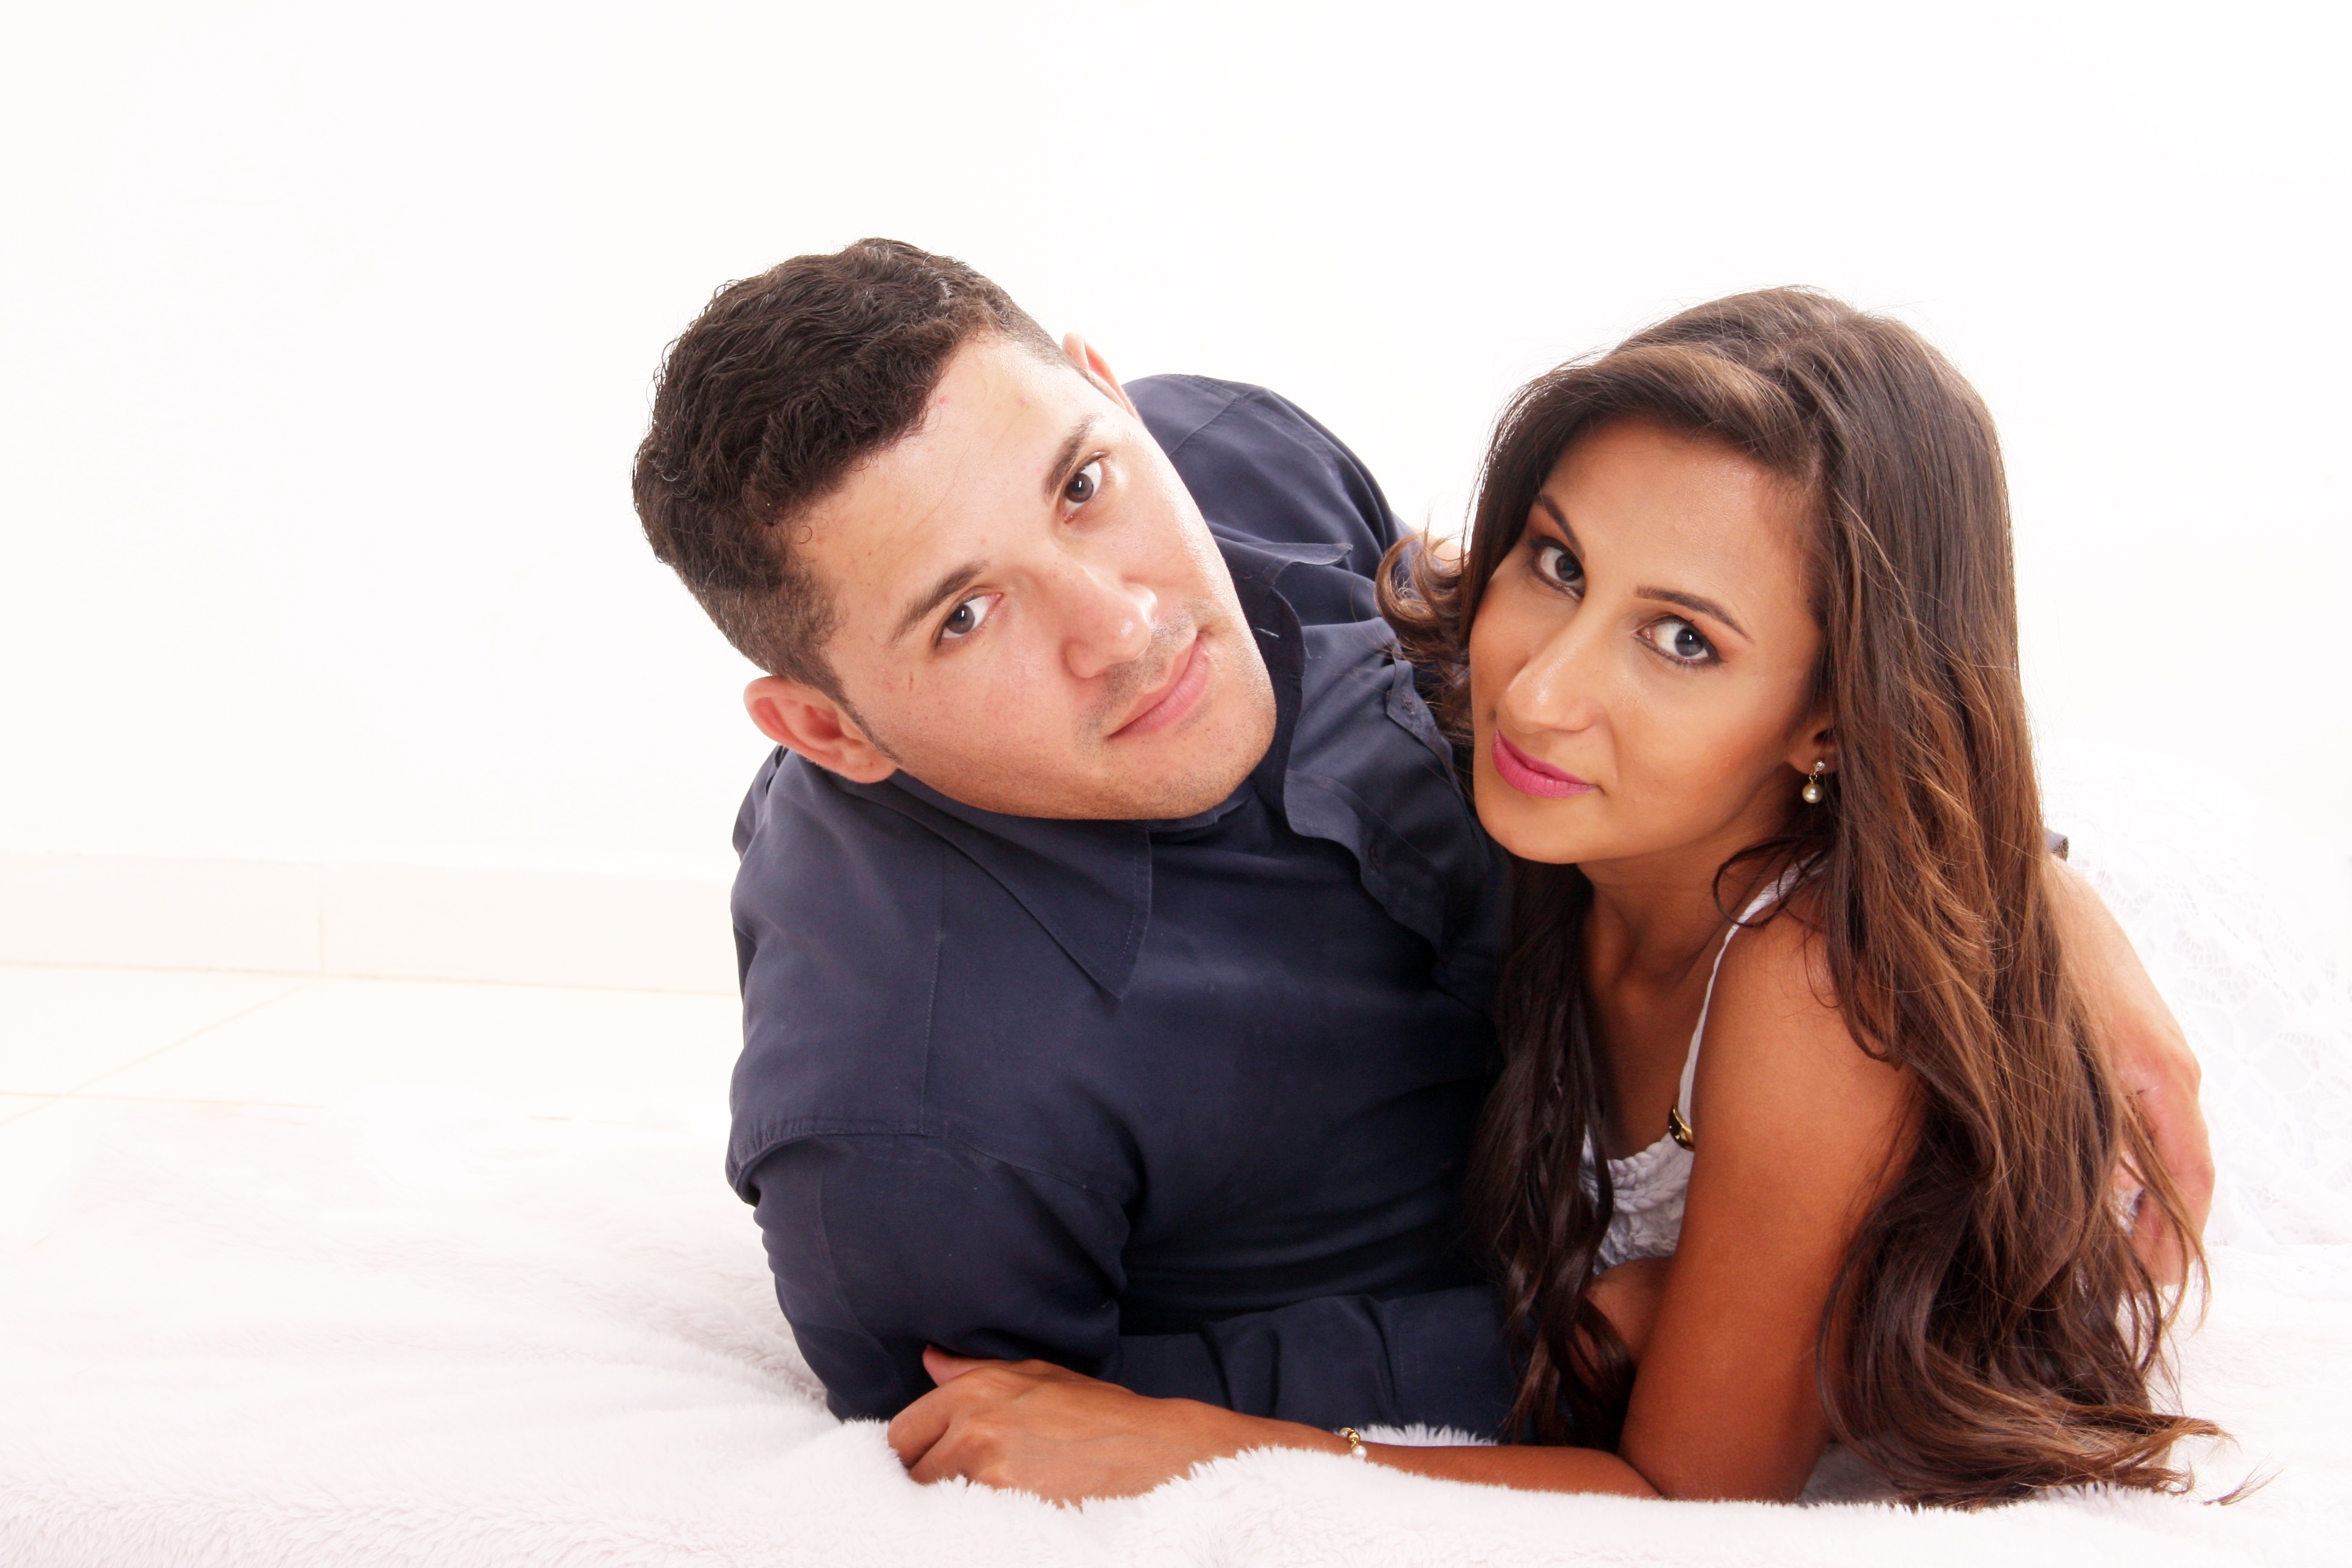
person, people, photography, love, romance, start, casal, boyfriends, grooms, interaction, photo shoot, portrait photography